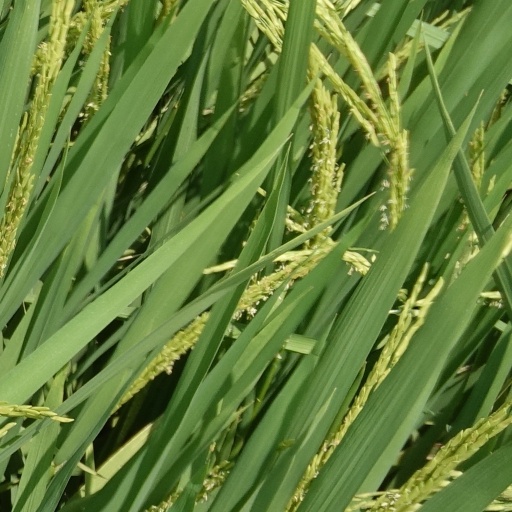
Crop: rice